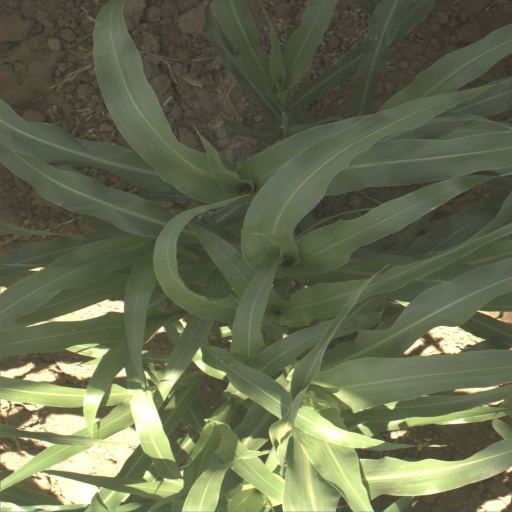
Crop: sorghum